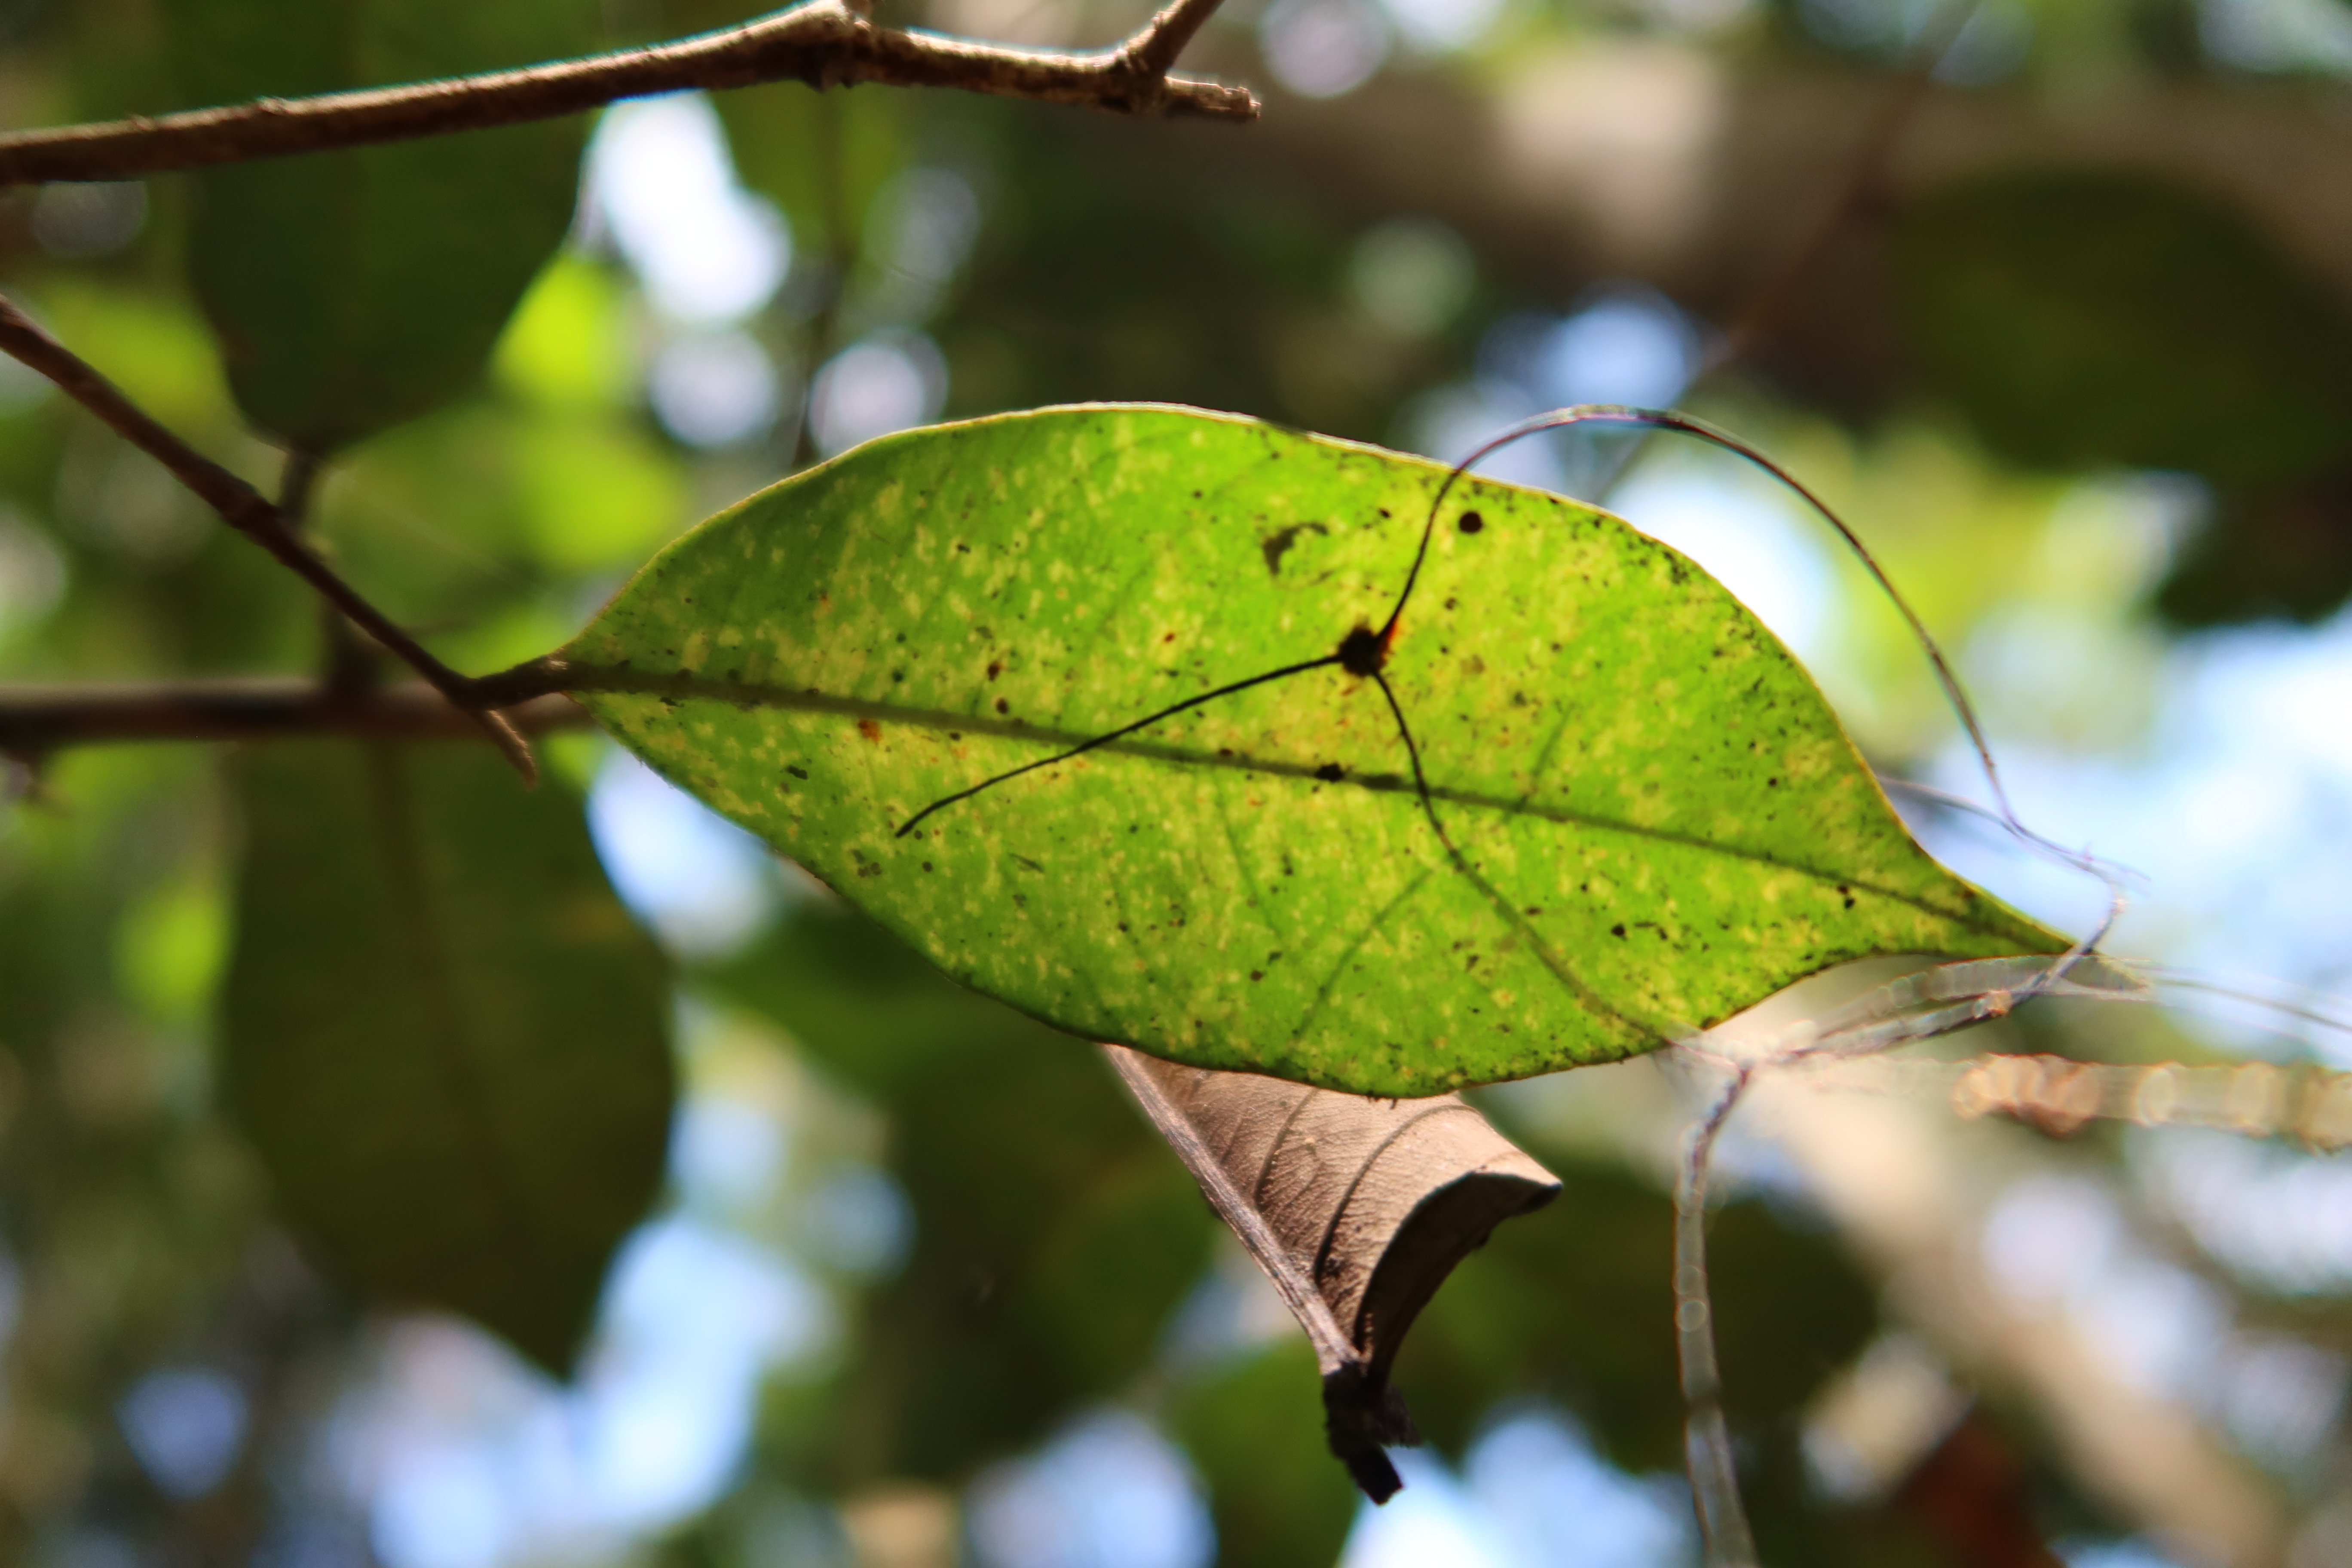
Label: Downy mildew